Torolf Voss

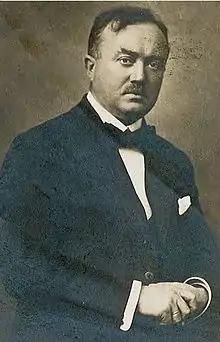

Torolf Voss was the son of the schoolteacher Johan Voss (1834–1882) and Andrine Frogh Voss (1838–1909). His elder brother Olav Voss (1864–1912) was an actor. His brother Johan Ejnar Voss (1868–1948) was a court lawyer and the father of the actor Tore Foss (1901–1968). Torolf Voss married the actress Signe Indahl (1890–1965) in 1921.